James Henry Carpenter

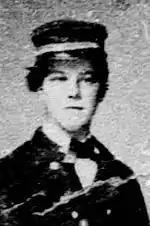
James Henry Carpenter in 1861 or 1862 in the Union Navy.

Carpenter spent time on Long Island as a child, both in Jamaica, Queens, and in Brooklyn. Fascinated by sailing ships and by how things worked, he learned to sail small boats and said he wanted to be a sailor. He went to sea as a cabin boy in 1860, aged 14, with his father's permission.